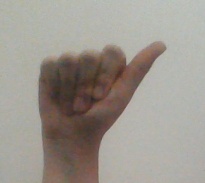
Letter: dhad